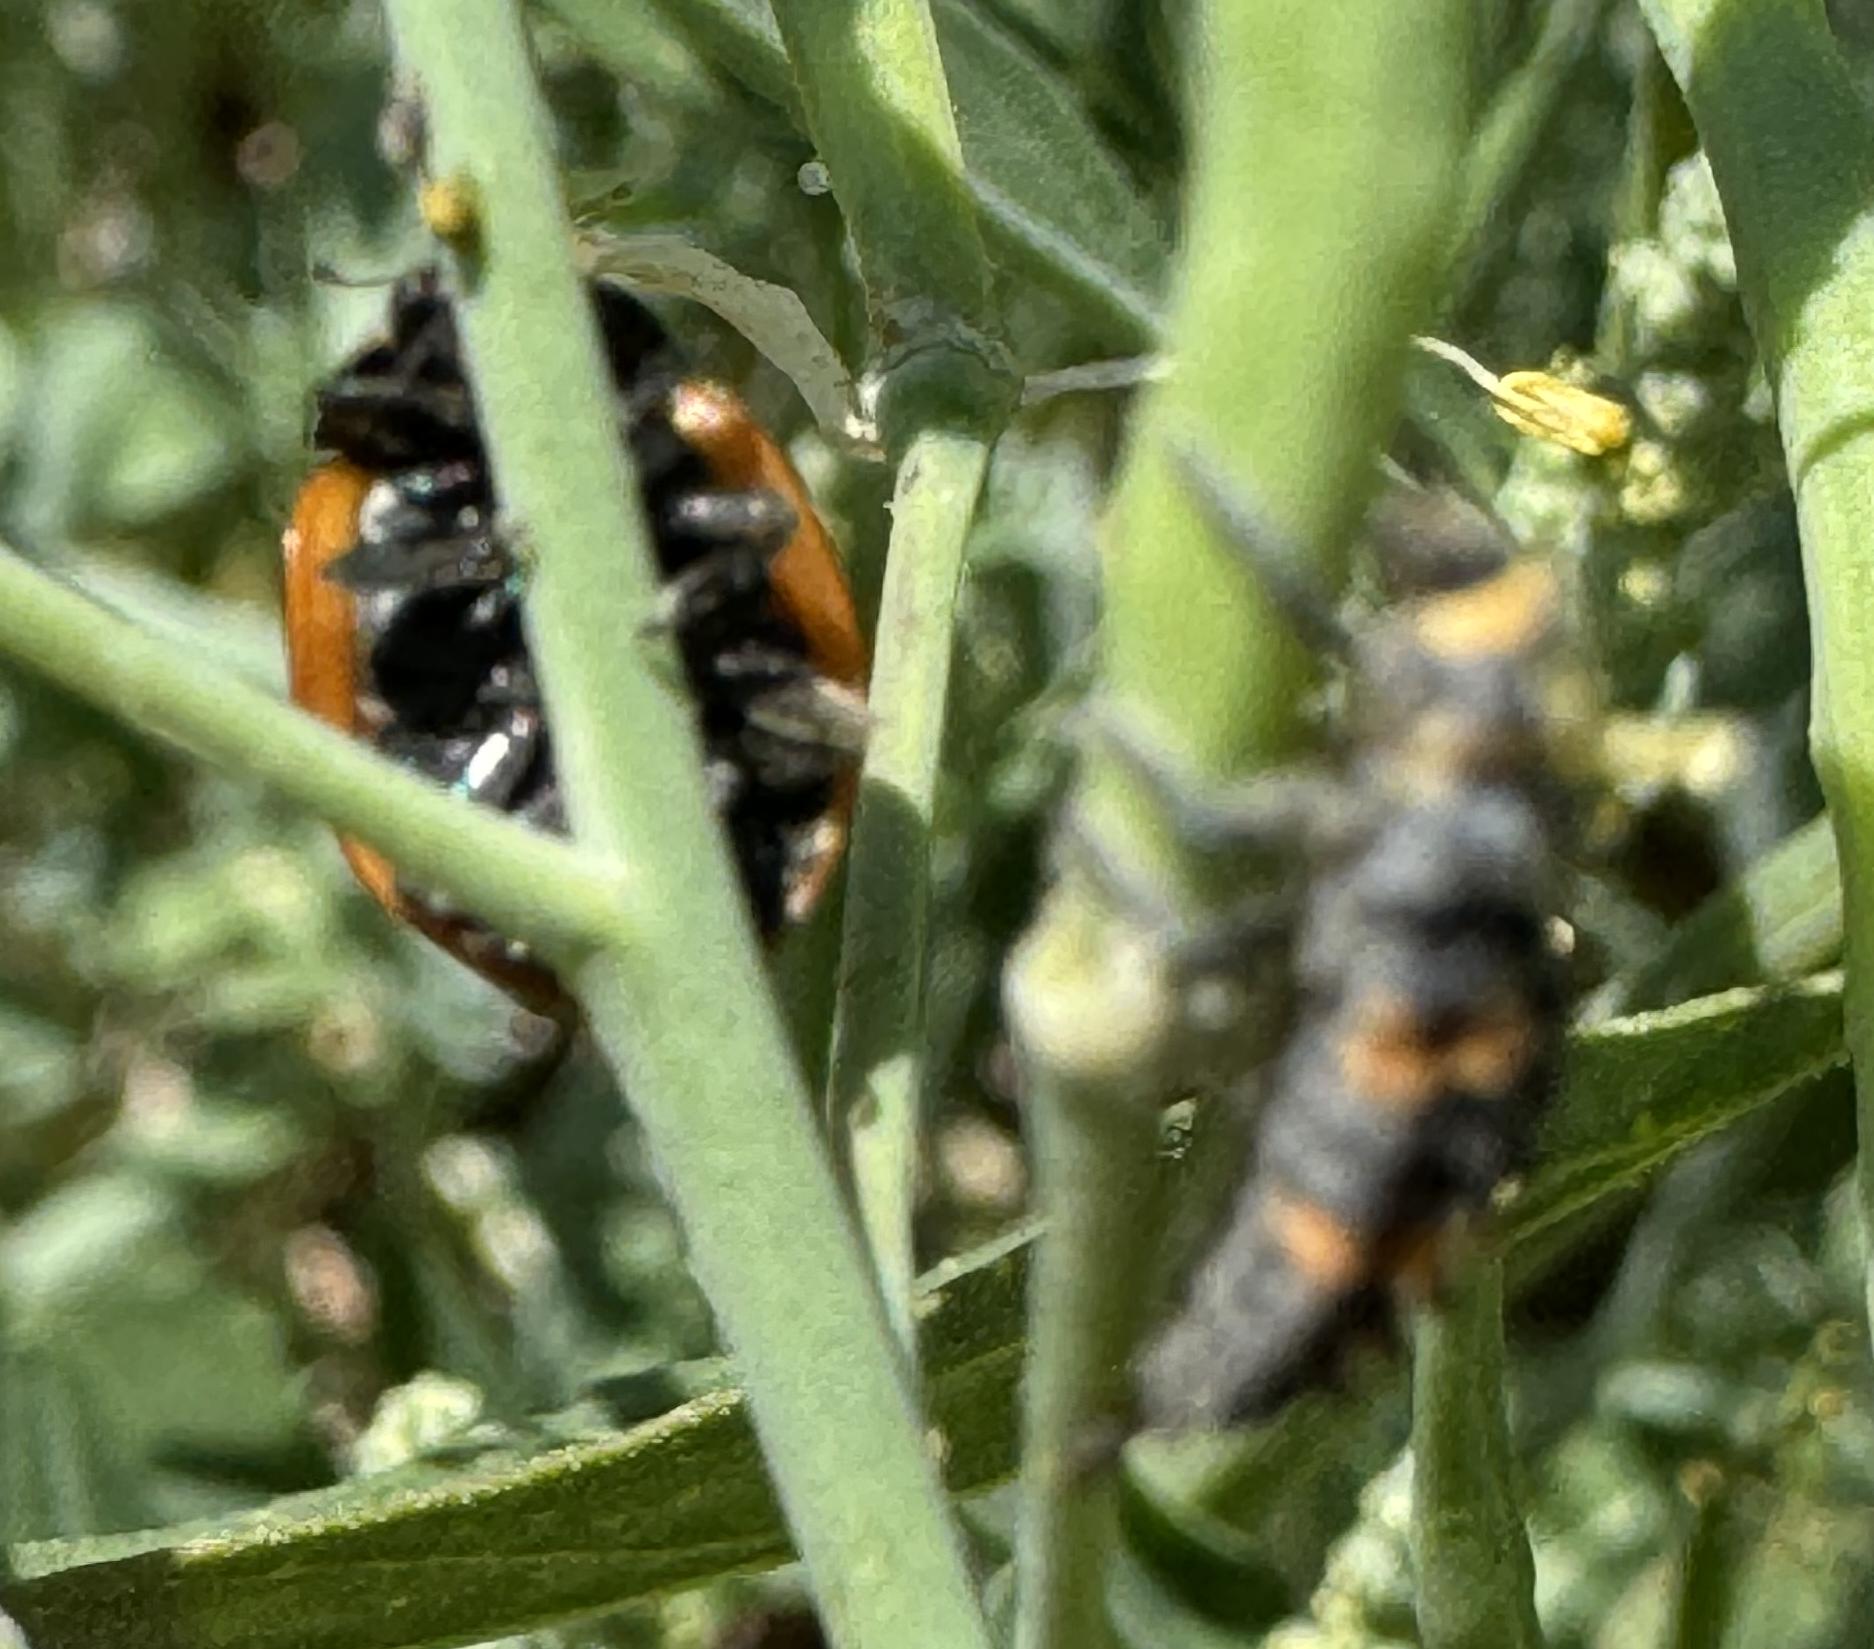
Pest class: predators